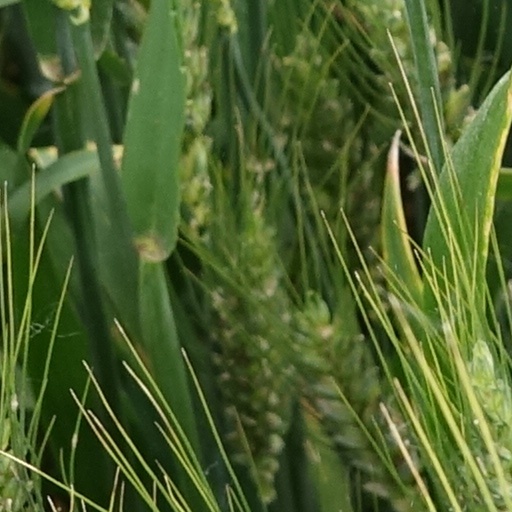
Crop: wheat